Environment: real
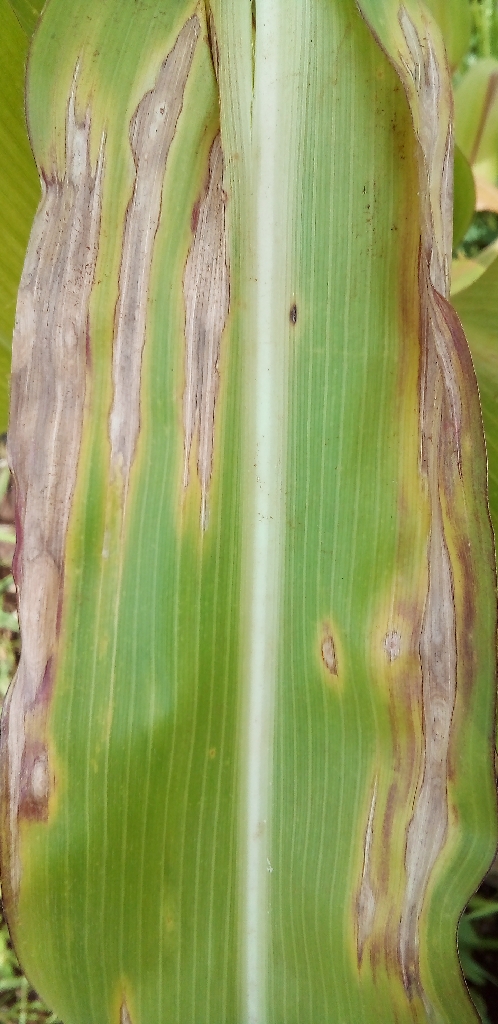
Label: northern_corn_leaf_blight